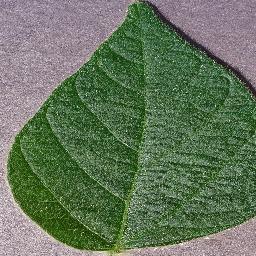
Label: Soybean___healthy